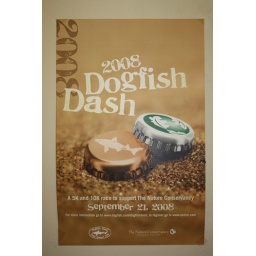
This sign was in the men's bathroom of Dogfish Head.